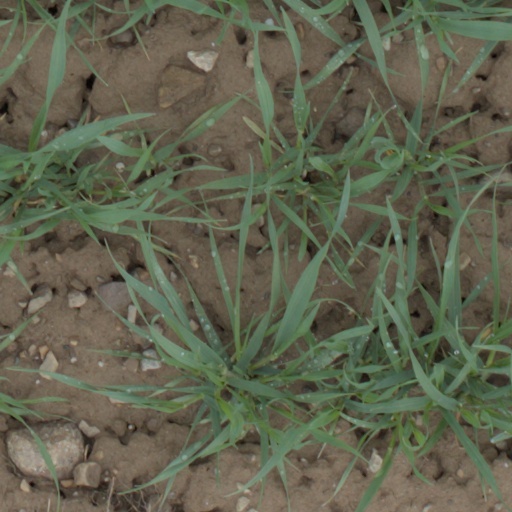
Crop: wheat